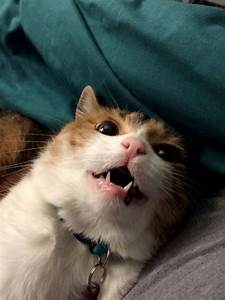
Label: gatto